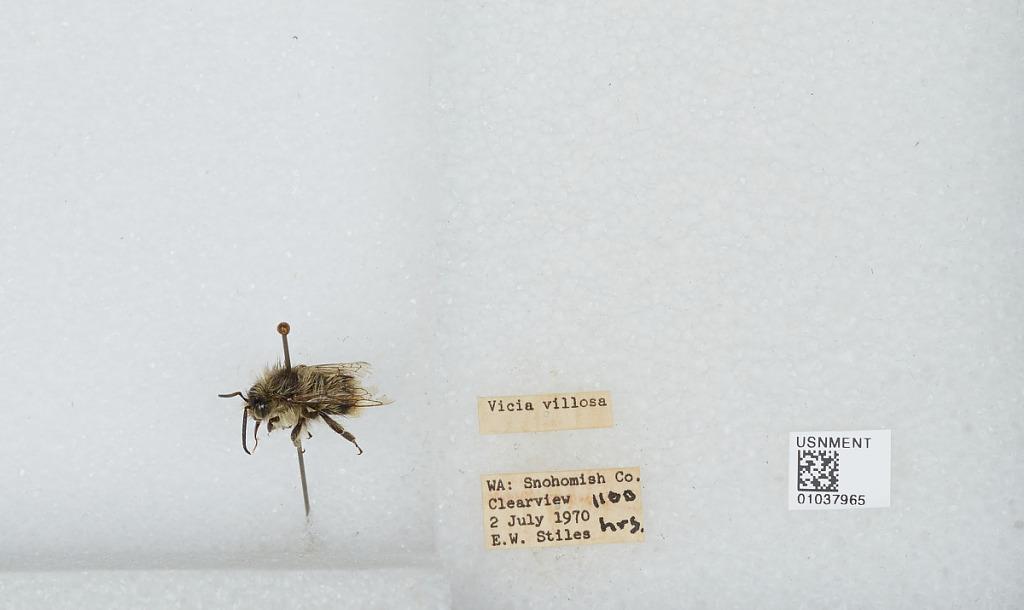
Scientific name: Bombus (Pyrobombus) mixtus Cresson
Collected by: E. Stiles
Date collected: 1970-7-2
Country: United States
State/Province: Washington
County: Snohomish
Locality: Clearview
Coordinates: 47.8292, -122.145